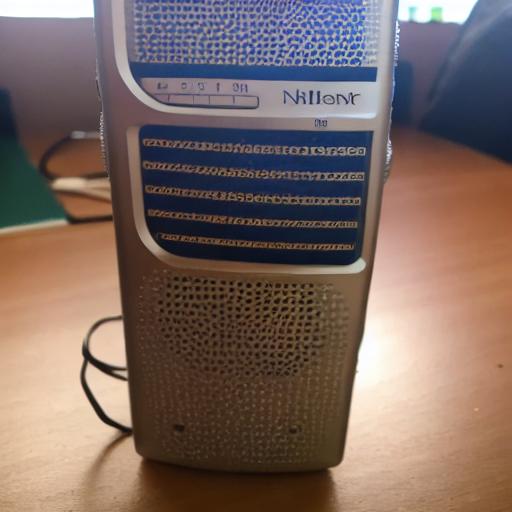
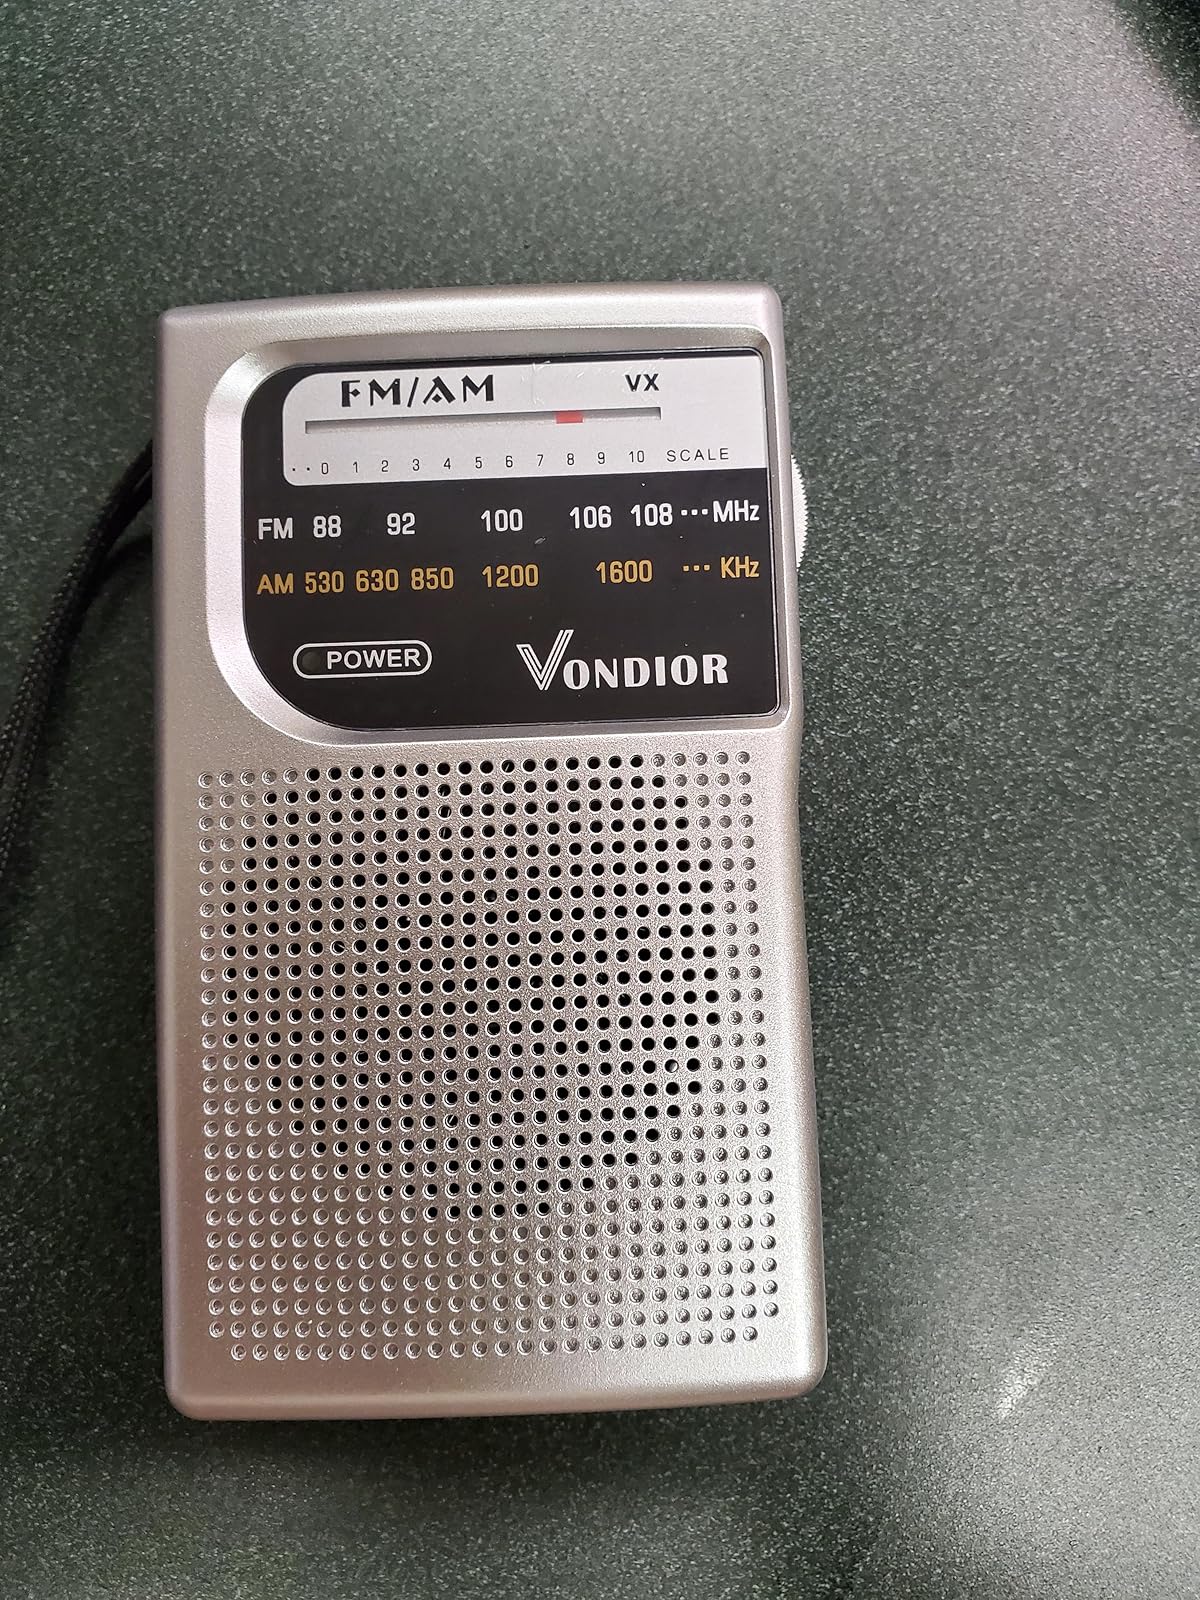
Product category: radio
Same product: no